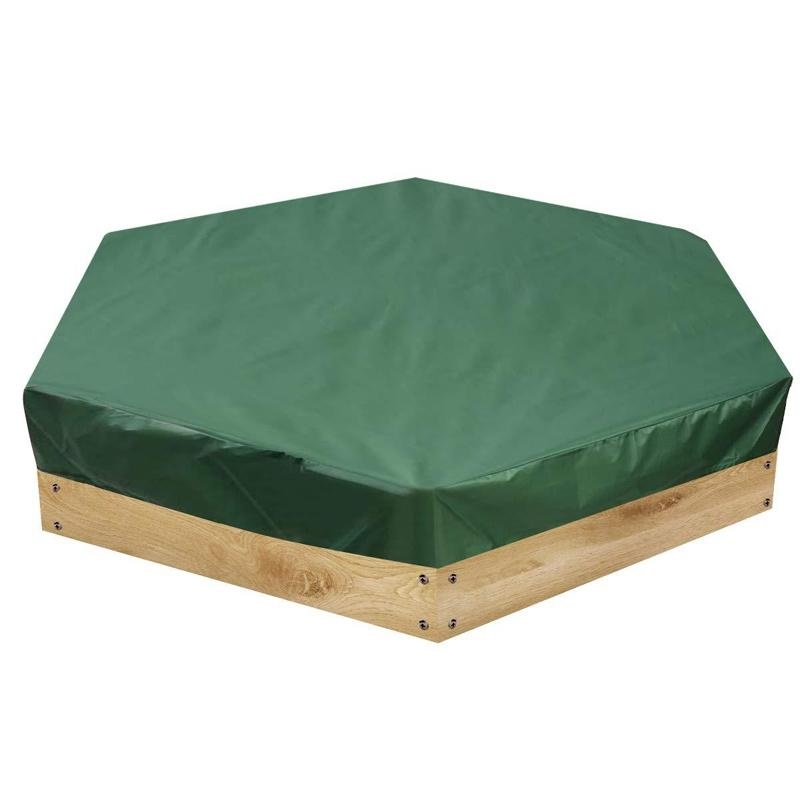
Waterproof Hexagonal Toy Cover - Uv & Dust-proof - 230x200cm - Green
Features: • Size: 230 X 200Cm • Made from environmentally friendly materials • Durable and easy to store • Dustproof, waterproof, and UV-resistant Specifications: • Material: Oxford Cloth Package Includes: • 1 x 210D Oxford Cloth Hexagonal Bunker Uv-Proof Dust-Proof And Waterproof Toy Cover - Size 230X200Cm Green
Brand: Goslash-KY
Category: Toys & Games > Outdoor Play Equipment > Sandboxes > Sandbox Covers